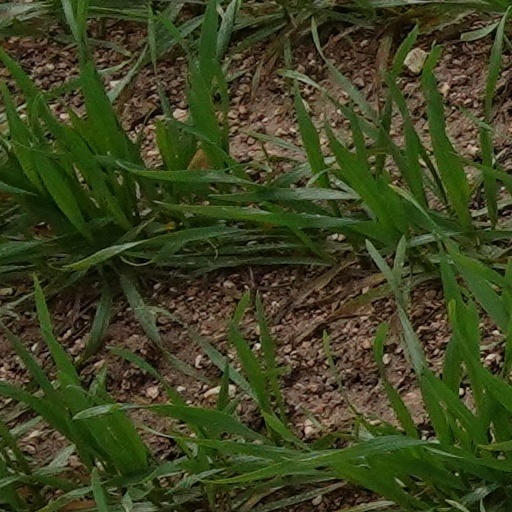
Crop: wheat